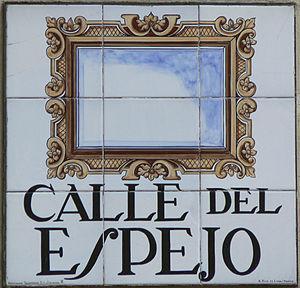
Plaque de Calle del Espejo (rue, (district du Centre) de Madrid (Espagne).